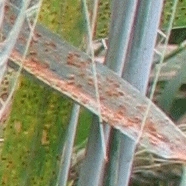
Label: Wheat___Brown_Rust